Helsingin Jalkapalloklubi

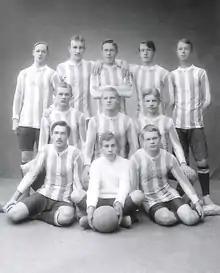

The club was founded as Helsingin Jalkapalloklubi – Helsingfors Fotbollsklubb in 1907 by Fredrik Wathén. The founding meeting was held at a bowling alley in Kaisaniemi Park in May. The first ever competitive fixture was played against Ekenäs IF in Ekenäs. HJK won 2–4.